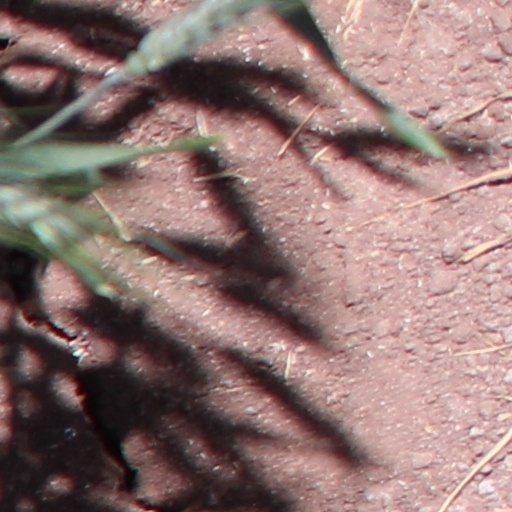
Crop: wheat